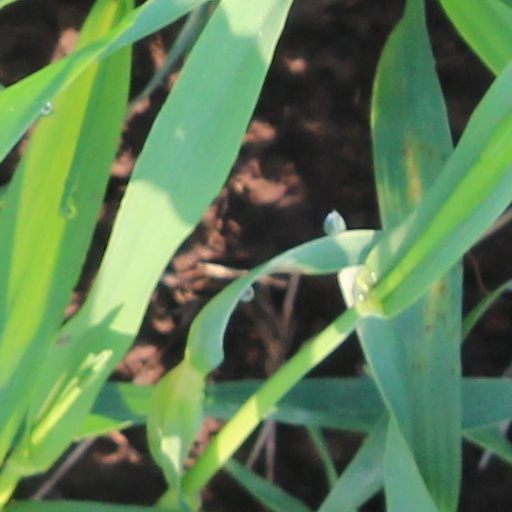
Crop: wheat